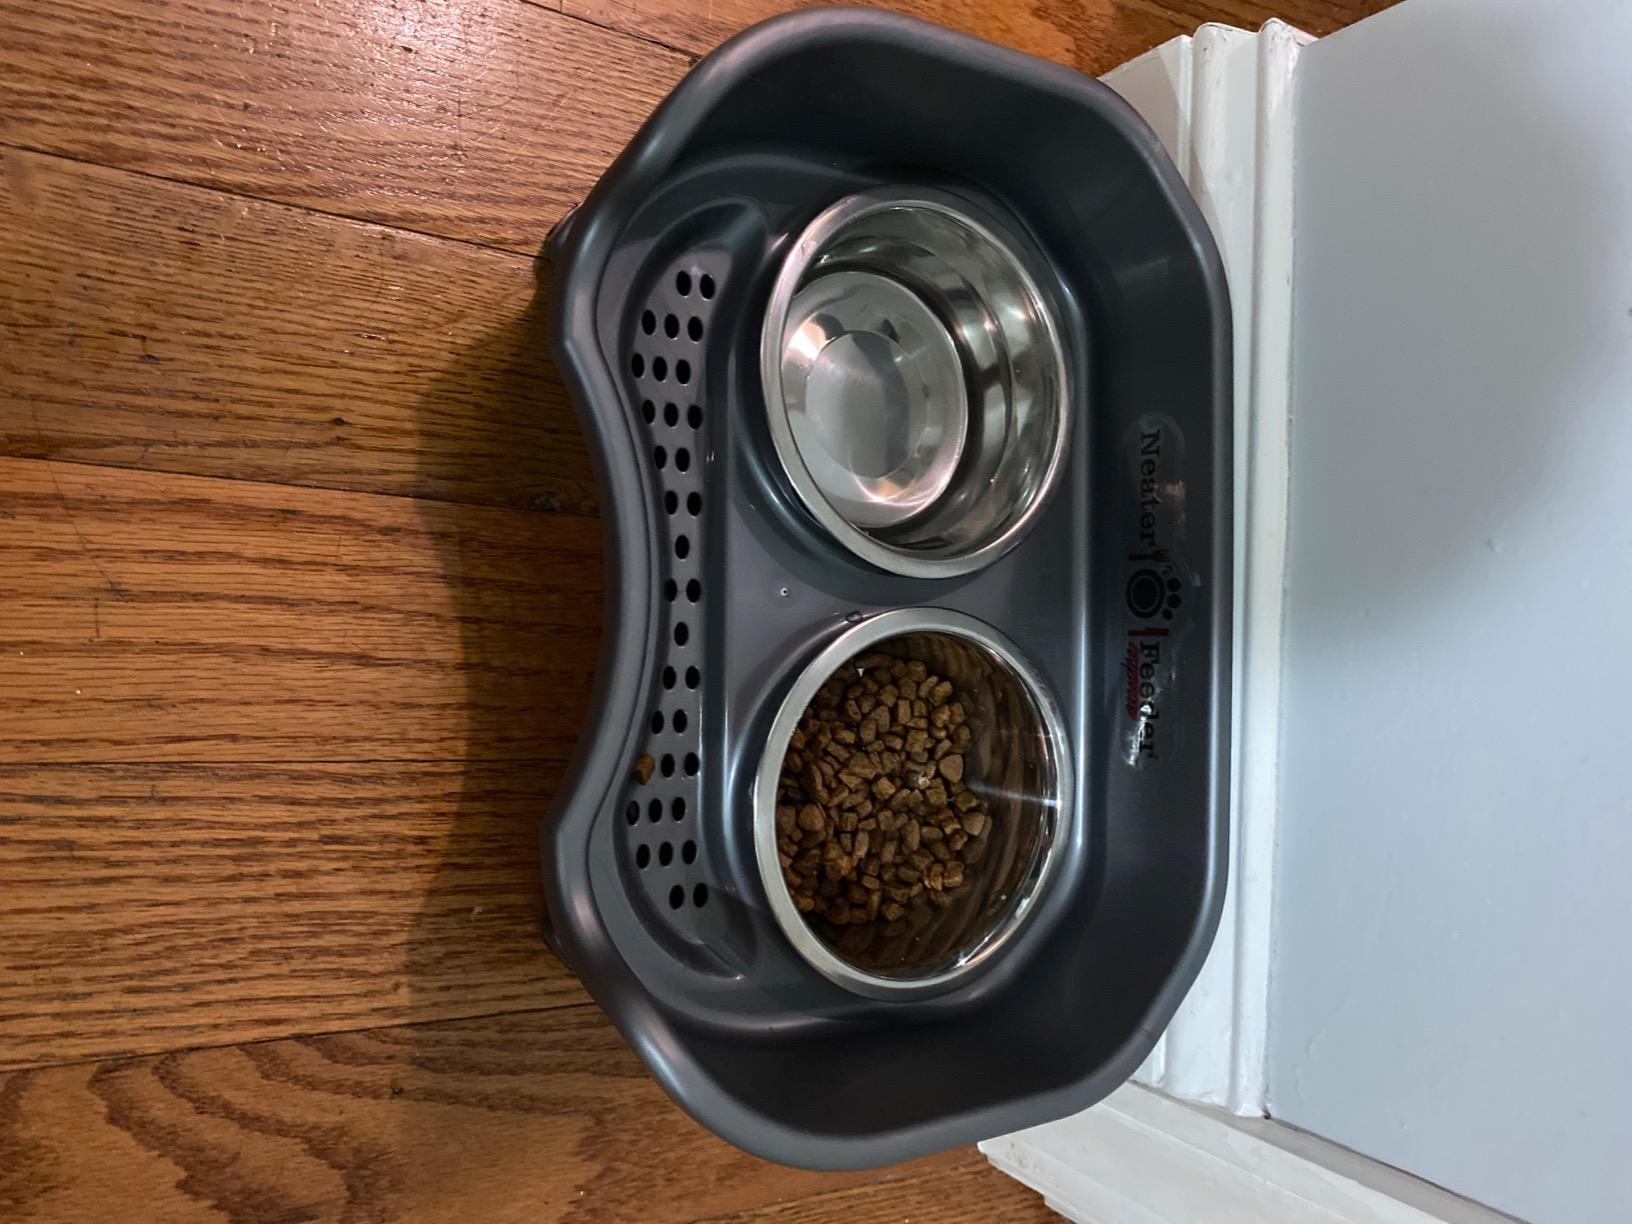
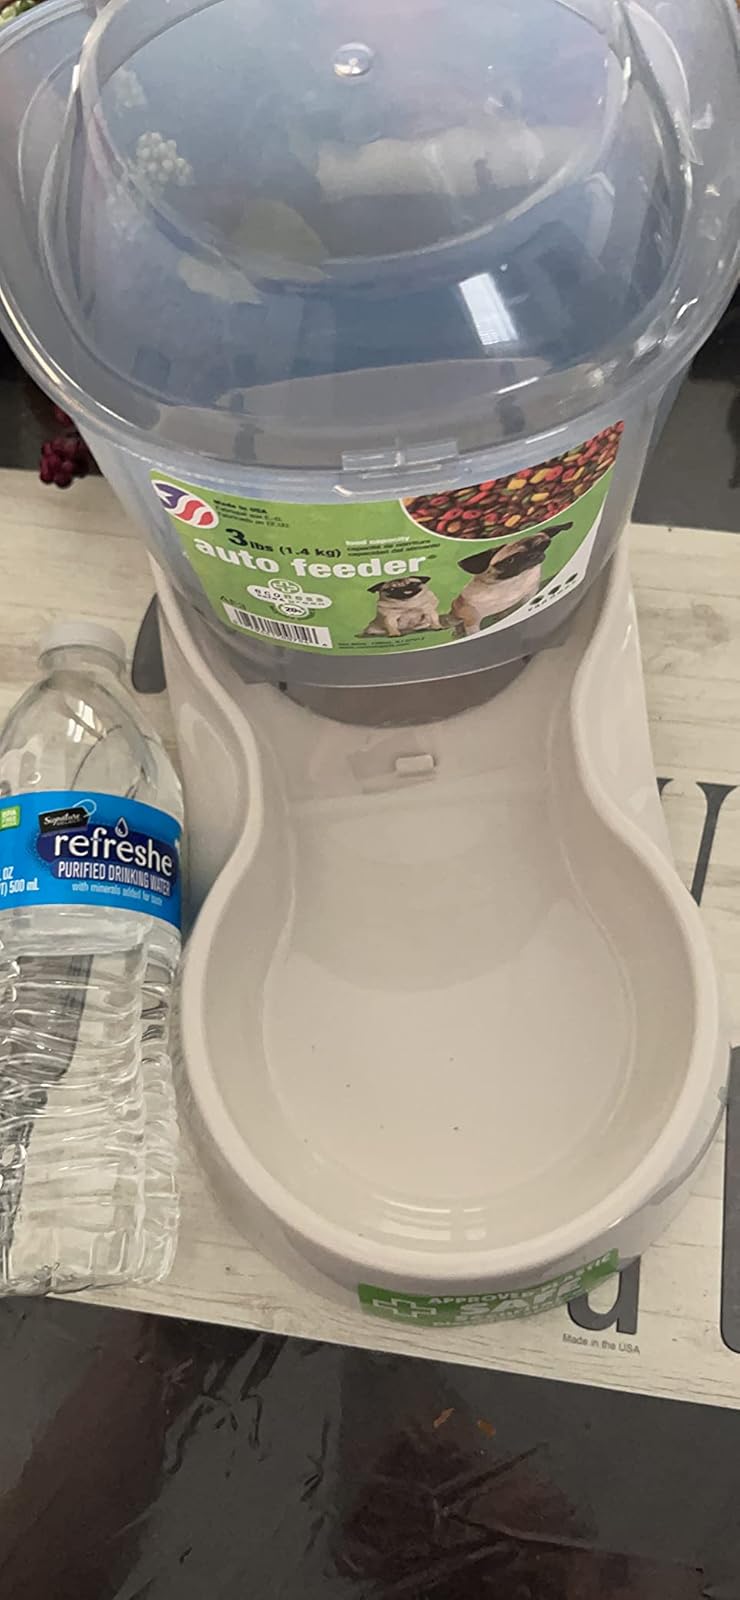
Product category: items_feeder
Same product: no